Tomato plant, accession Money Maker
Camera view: tilt-top (135 deg); turntable rotation: 150 degrees
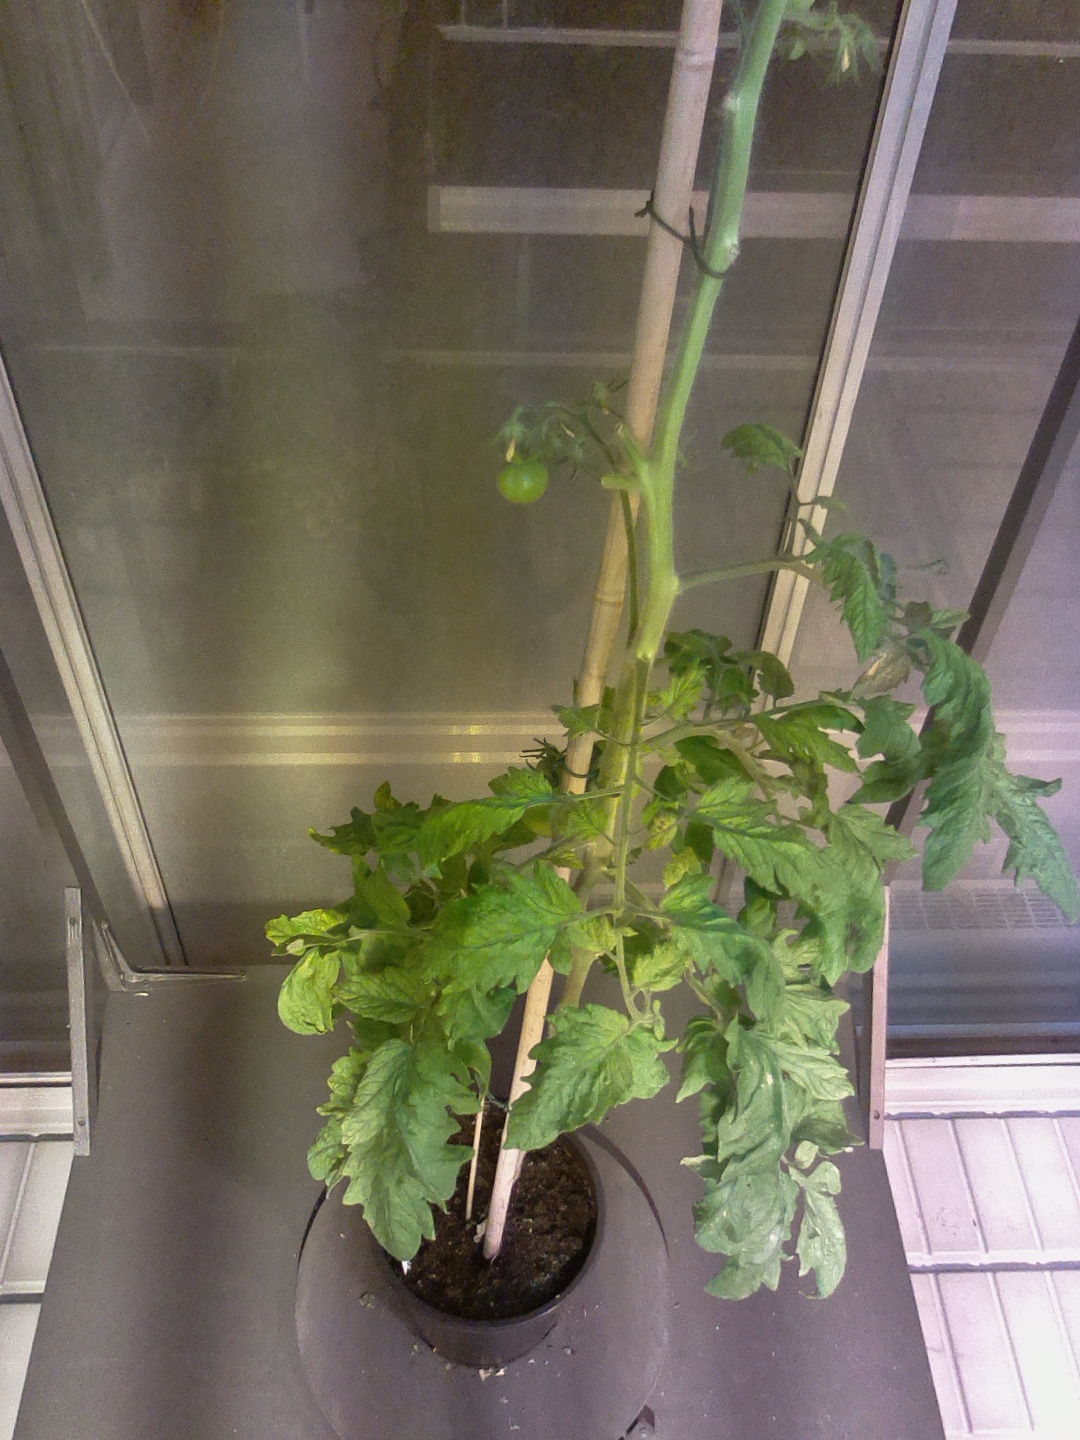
BBCH growth stage 77: 70%-80% of final fruit size